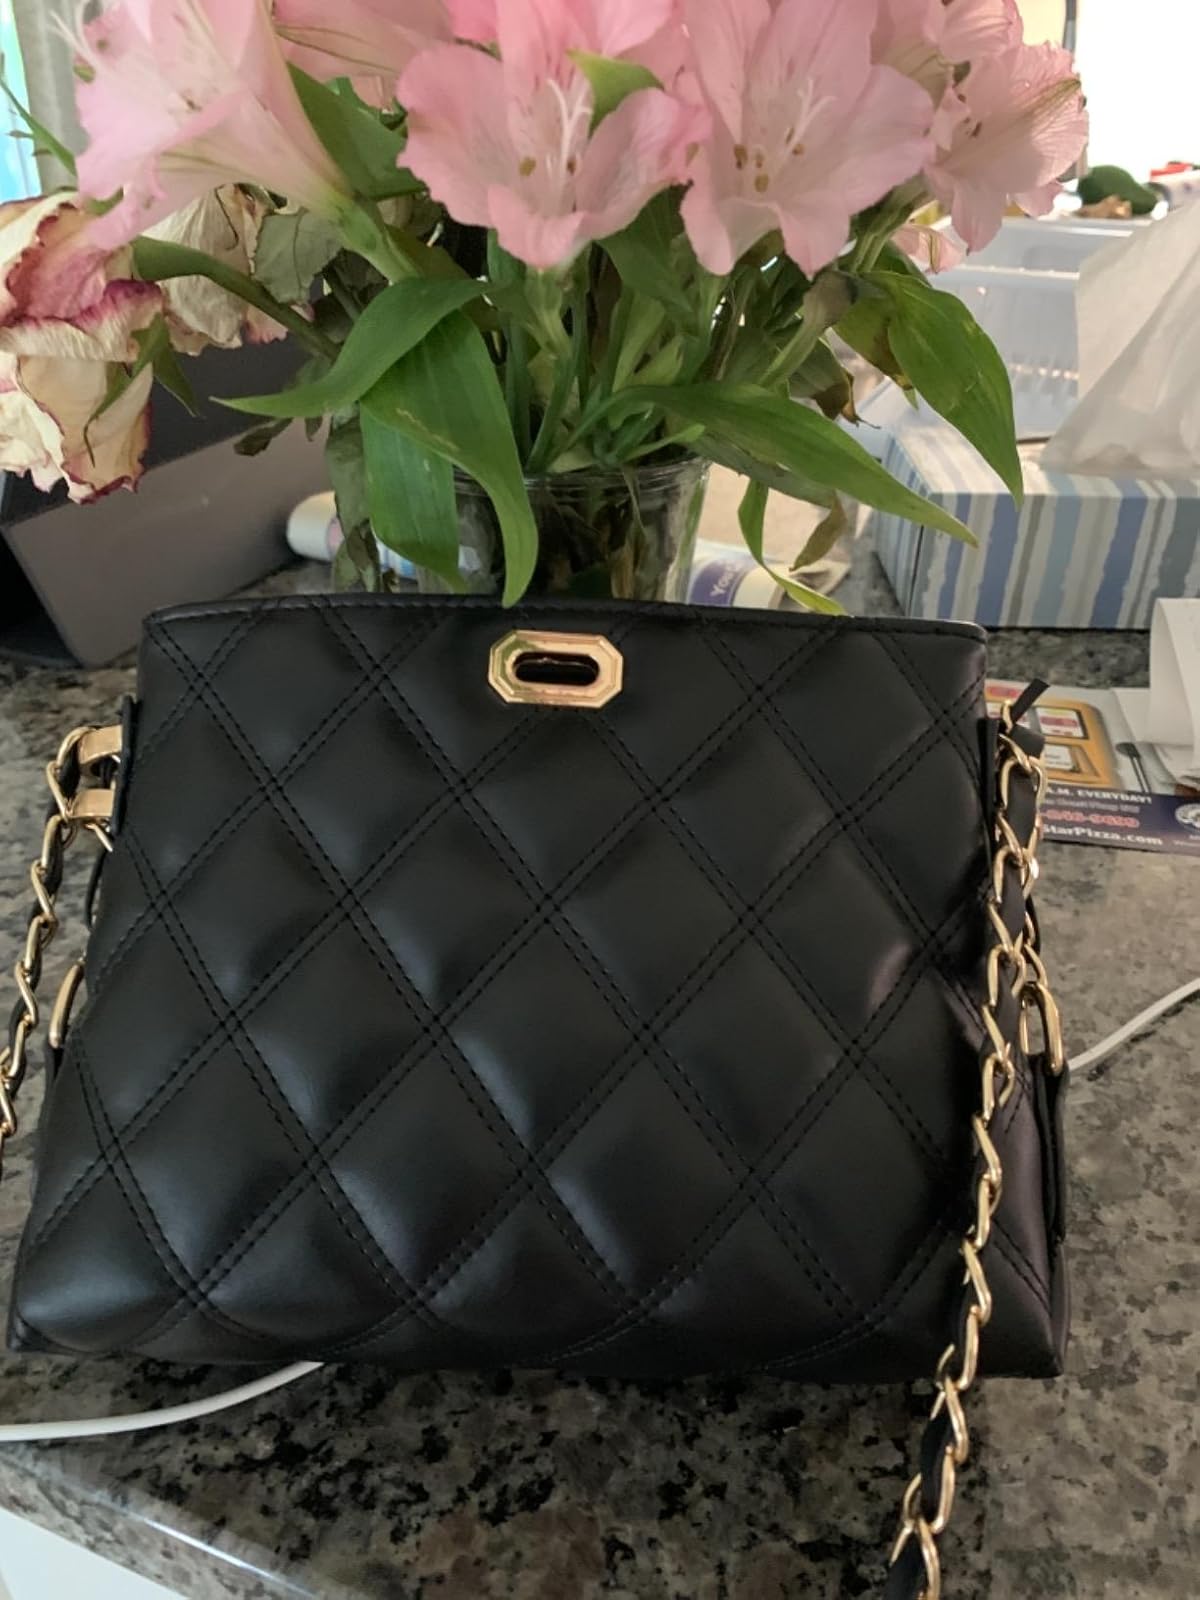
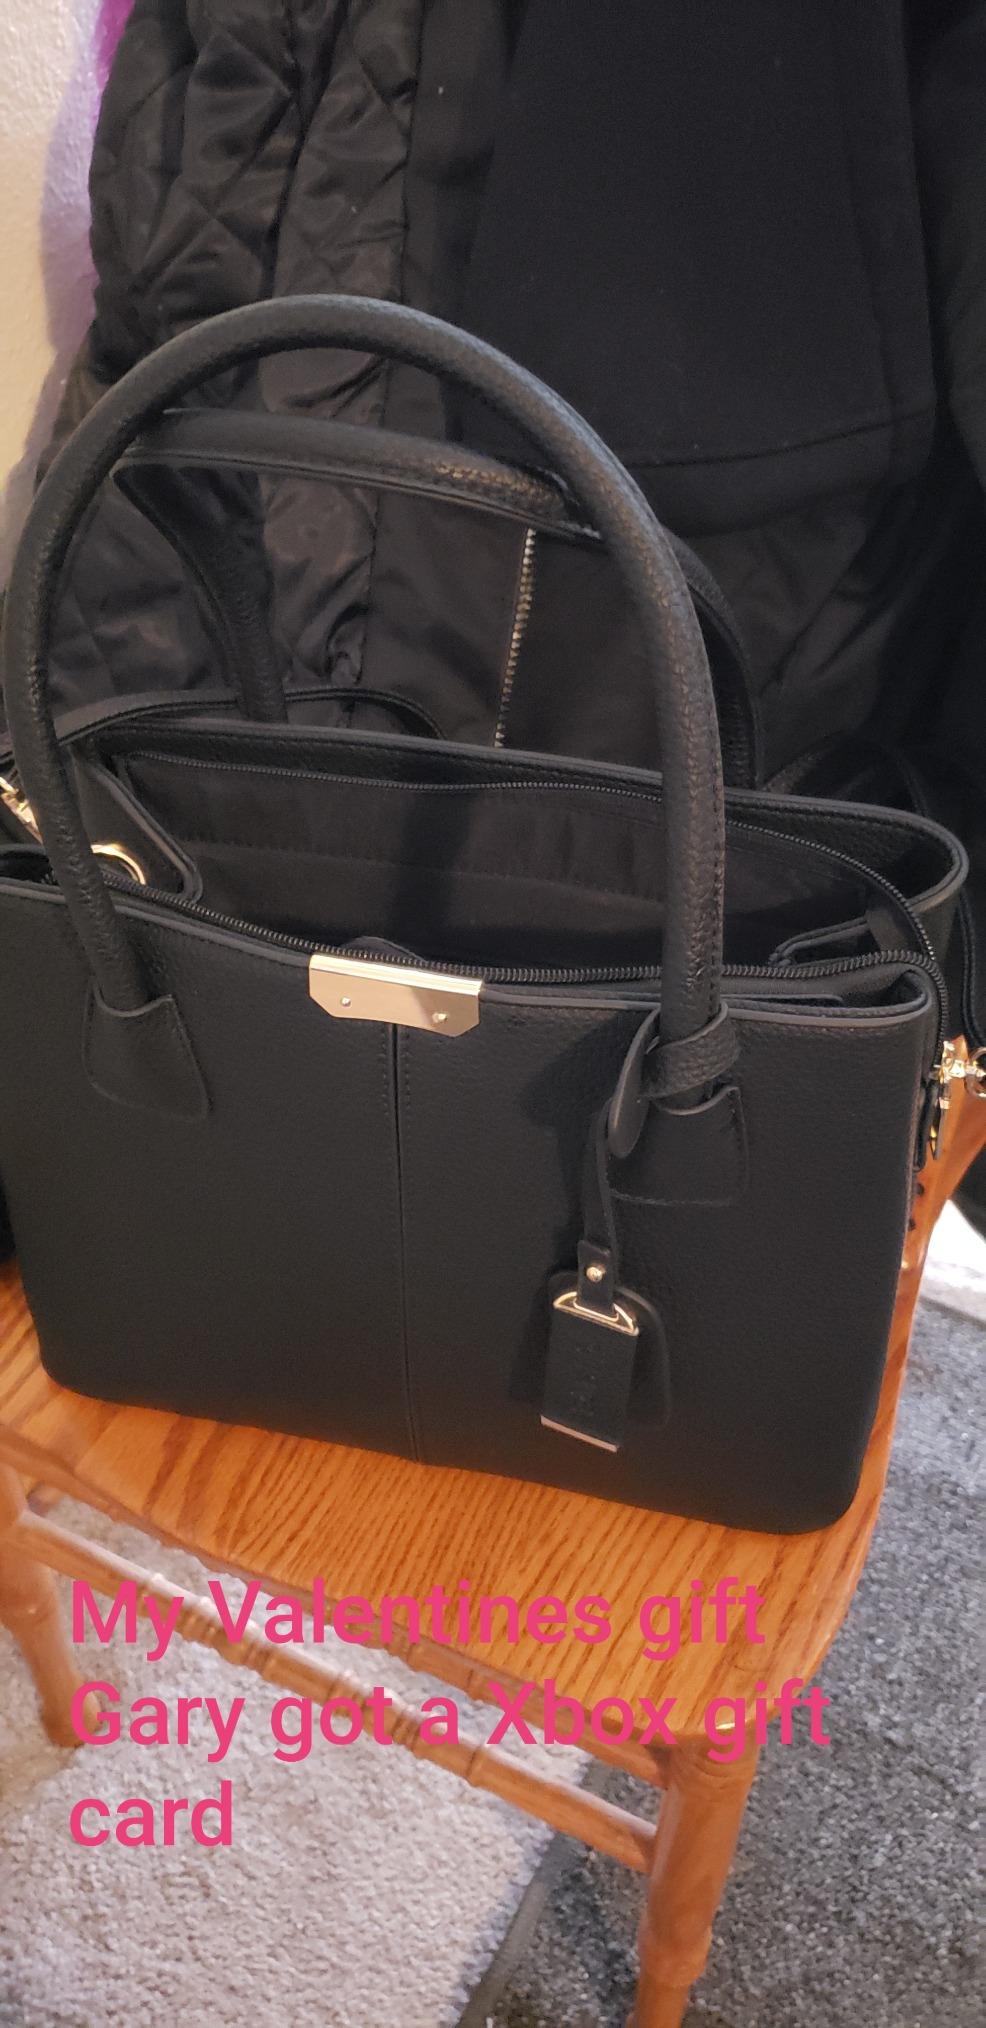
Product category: accessories_handbag
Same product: no